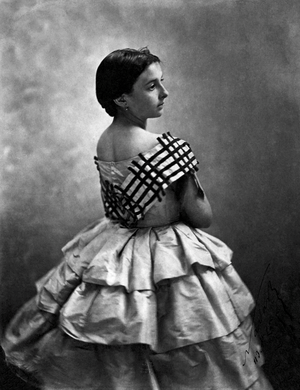
Céline Montaland (1843–1891), French actor, dancer and singer.
Céline Montaland est une actrice, danseuse et chanteuse française, née le 10 août 1843 à Gand et morte le 8 janvier 1891 à Paris.